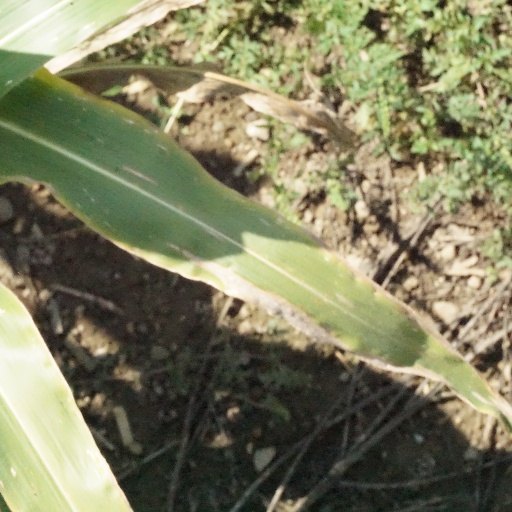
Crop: maize; corn